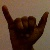
The image shows a hand gesture representing the letter 'Y' in Indian Sign Language.